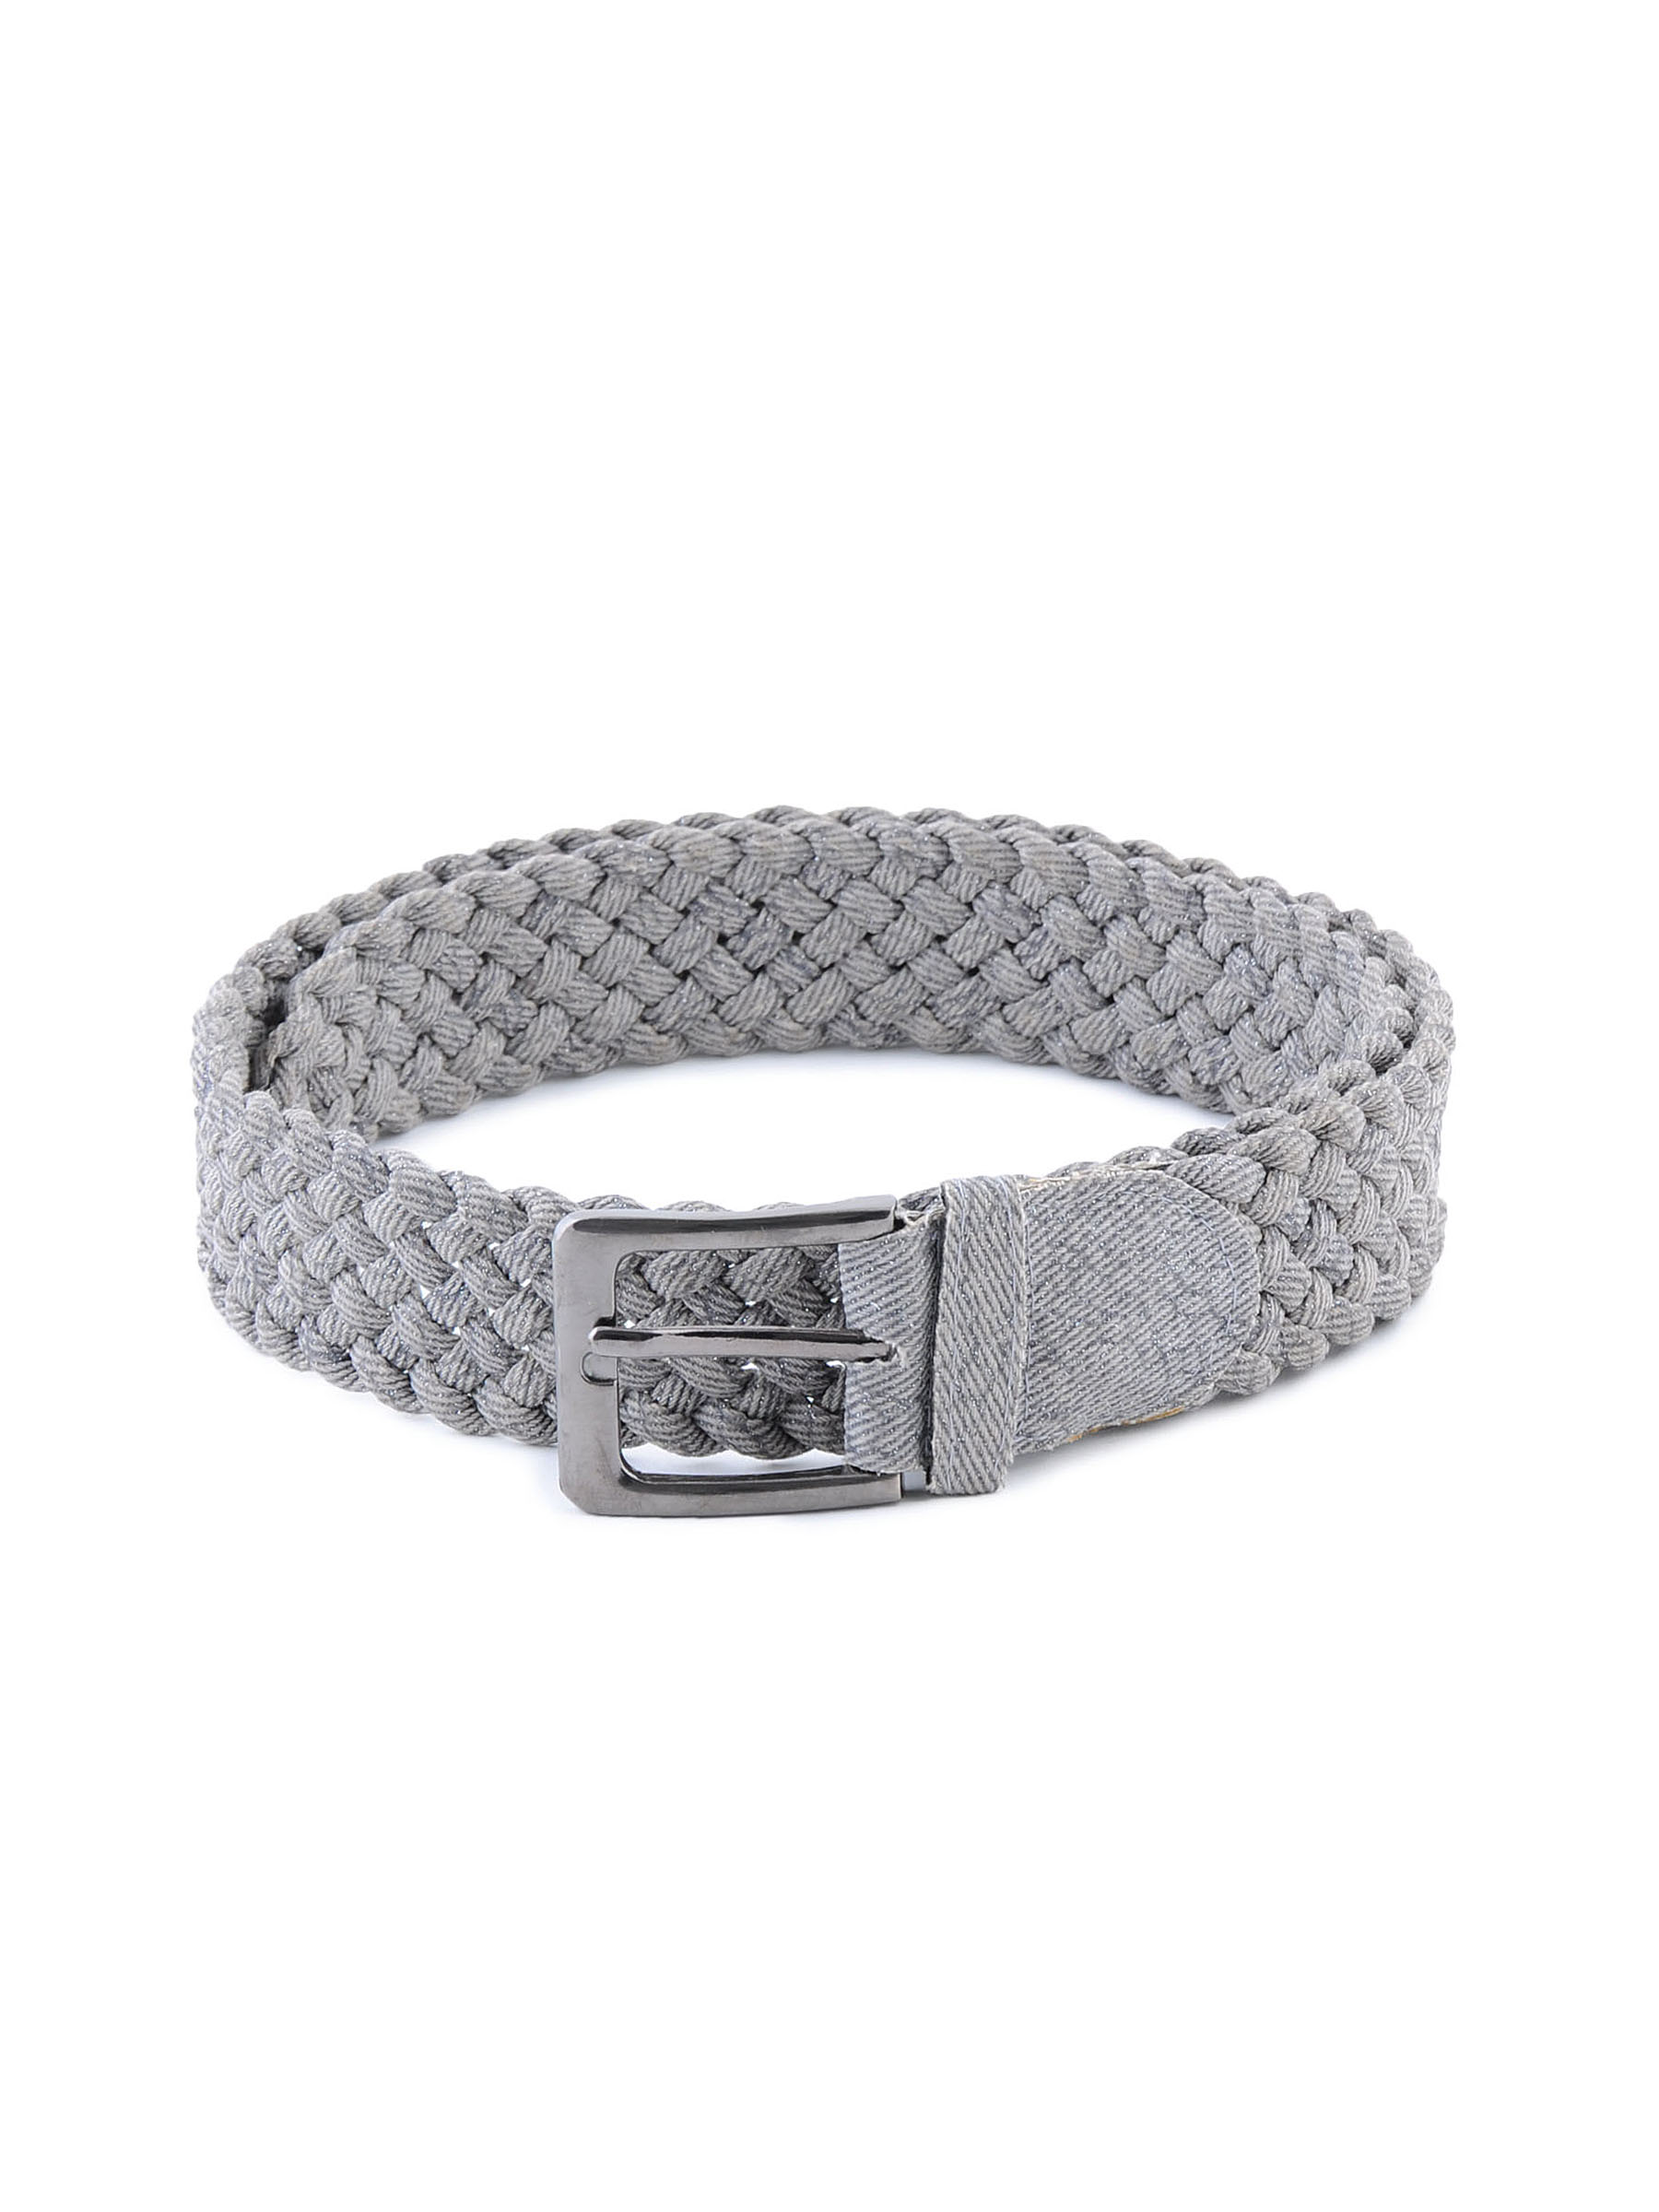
Lino Perros Women Weaved  Grey Belt
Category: Accessories / Belts / Belts
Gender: Women
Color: Grey
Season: Winter 2015
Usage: Casual